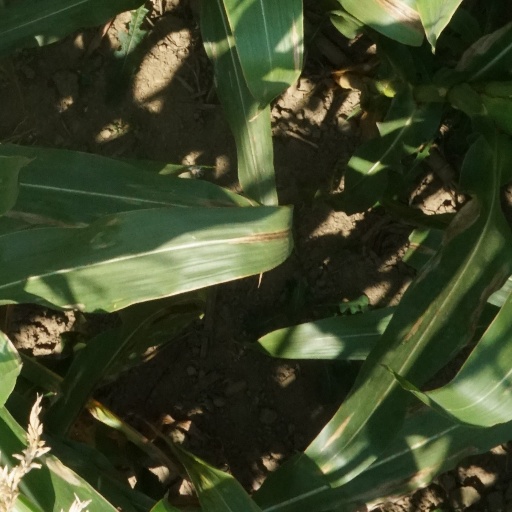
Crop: maize; corn